PWS-42

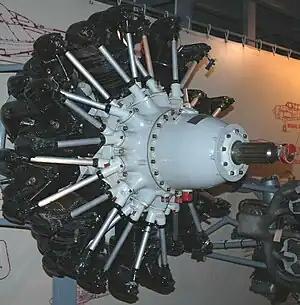
Gnome-Rhône 14M7 Mars engine intended to power the PWS-42

In the spring of 1939, the Aviation Command of the Ministry of Military Affairs commissioned three Polish aircraft manufacturers to design a "light fighter aircraft". Based on their expertise and technological capabilities, Państwowe Zakłady Lotnicze in Warsaw was tasked with developing a metal-construction fighter (PZL.45 Sokół), Doświadczalne Warsztaty Lotnicze were assigned a mixed-construction fighter (RWD-25), and Podlaska Wytwórnia Samolotów was to create a wooden-construction pursuit aircraft. All three designs were to be powered by the French radial engine Gnome-Rhône 14M Mars. After flight testing the prototypes at the , the Aviation Command planned to select the best design for equipping squadrons.